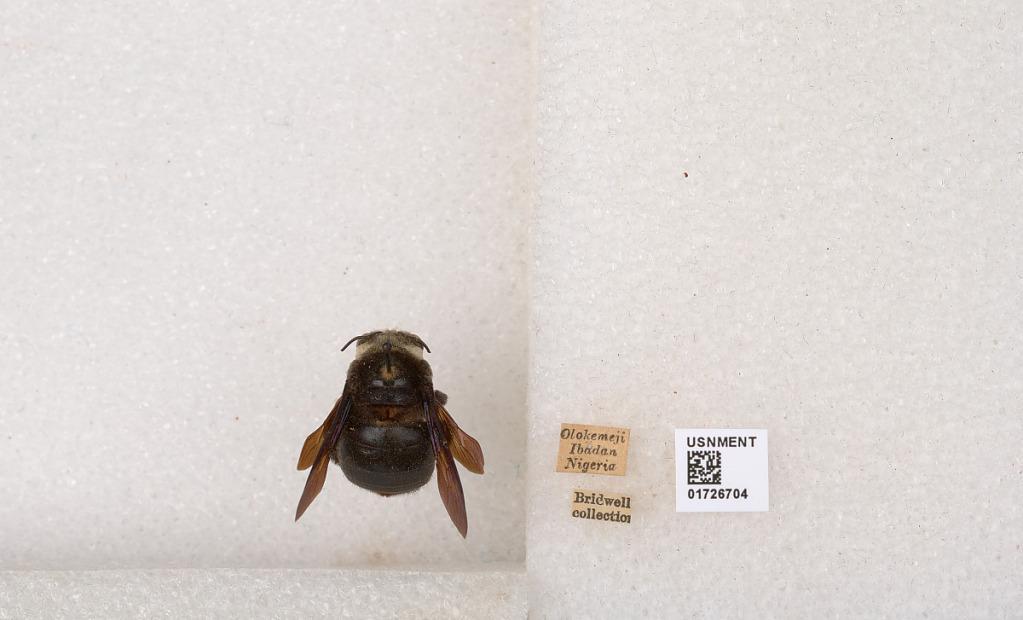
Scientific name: Xylocopa (Koptortosoma) imitator Smith
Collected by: J. Brazilino
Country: Nigeria
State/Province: Oyo State
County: Ibadan North West
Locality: Olokemeji